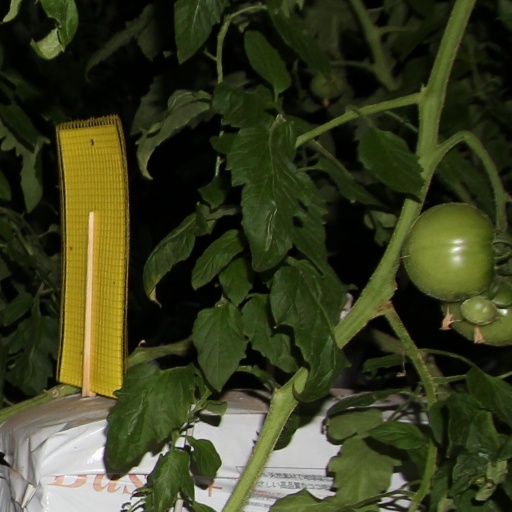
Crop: tomato